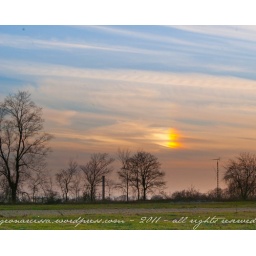
I spotted this interesting flare in the sky and just had to pull over to get some shots.